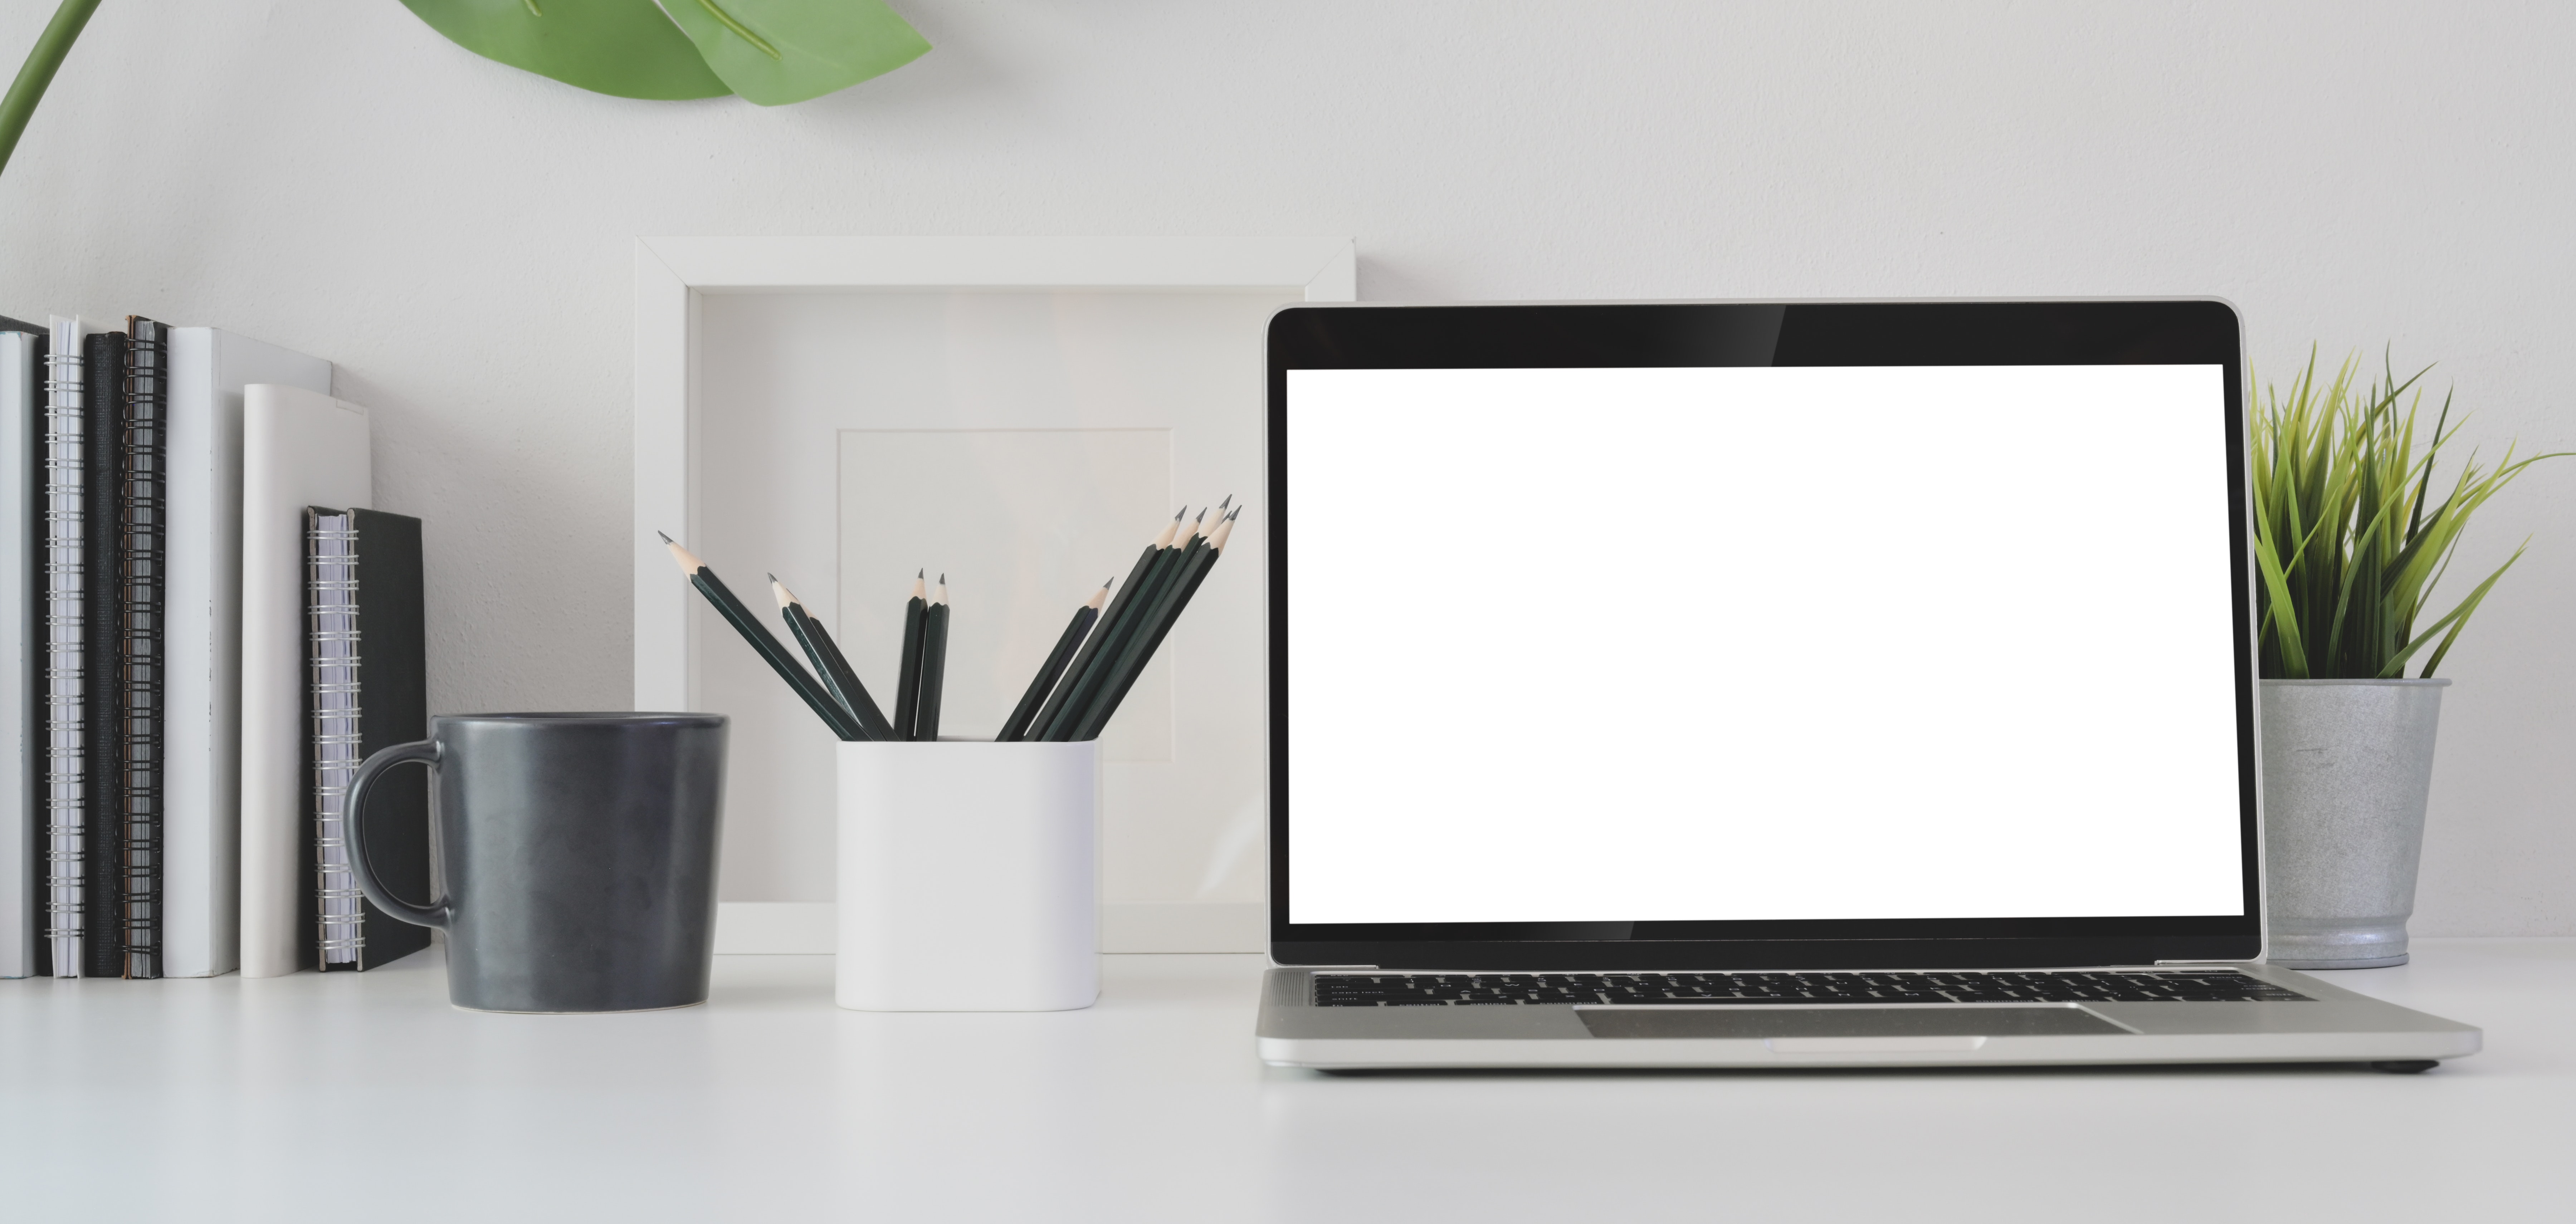
mac, product, room, furniture, table, shelf, wall, desk, interior design, Material property, rectangle, glass